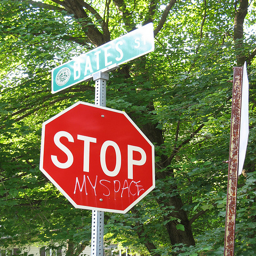
A red stop sign that reads " Stop My Space ".
A stop sign with graffiti that reads "myspace."
A stop sign with some graffiti on it.
a close up of a vandalized street sign
The stop sign has handwriting on the bottom of it.